Psycho-Pass 3: First Inspector

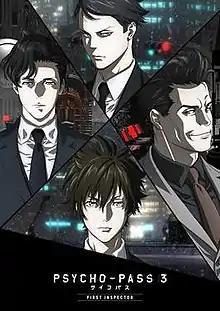

Psycho-Pass 3: First Inspector is a 2020 anime science fiction crime film produced by Production I.G and directed by Naoyoshi Shiotani. The film acts as sequel to the 2019 anime "Psycho-Pass 3", the third season of "Psycho-Pass" series. It stars the talents of Yuuki Kaji, Yūichi Nakamura, Mamoru Miyano, Kenyu Horiuchi, among others. Set in a dystopia known as the Sybil System, the film explores the Inspectors Kei Mikhail Ignatov, Arata Shindo, among others who clash with the terrorist group Bifrost in a clash to take Tokyo governor Karina Komiya. The film released to theatres in Japan on March 27, 2020.